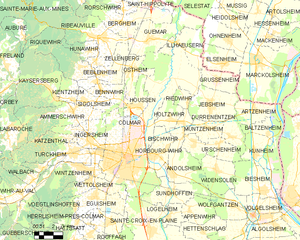
Colmar
Kort over kommunen
Kort over kommunen
Colmar er den administrative hovedby i departementet Haut-Rhin i Frankrig. Mens Alsace fra 1871 til 1918 var en del af det tyske kejserrige, hed byen Kolmar.